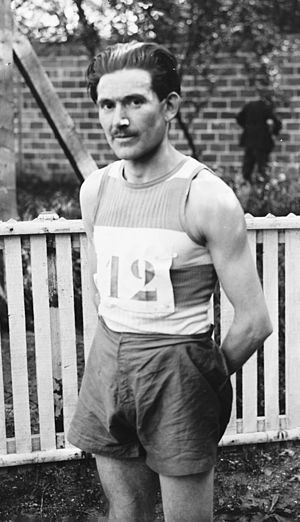
Gaston Heuet
Gaston Heuet var en fransk atlet som deltog i de olympiske lege 1924 i Paris.